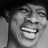
Emotion: happy